Halford Mackinder

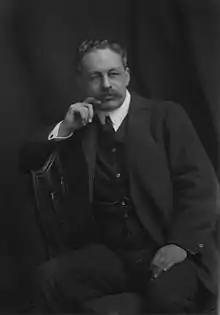

Sir Halford John Mackinder (15 February 1861 – 6 March 1947) was a British geographer, academic and politician, who is regarded as one of the founding fathers of both geopolitics and geostrategy. He was the first Principal of University Extension College, Reading (which became the University of Reading) from 1892 to 1903, and Director of the London School of Economics from 1903 to 1908. While continuing his academic career part-time, he was also the Conservative and Unionist Member of Parliament for Glasgow Camlachie from 1910 to 1922. From 1923, he was Professor of Geography at the London School of Economics.